Park City High School

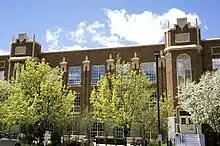
The original high school was restored in 1993 and is currently the Park City Library and Education center.

Park City High School was originally located at 1255 Park Avenue in Park City. It was constructed in February 1928 at a cost of $200,000 (equivalent to $ million in ) and was a modified Collegiate Gothic style brick building with three levels. The building was abandoned in 1981, when a new high school was constructed on Kearns Boulevard. The original building has since been restored and serves as the Park City Library and the Jim Santy auditorium, which hosts screenings during annual Sundance Film Festival and the Park City Film Series. The 1981 Kearns complex remains in service and has been partially updated by Salt Lake City based architectural firm VCBO. The current high school stands on a site of and consists of three levels.